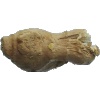
Label: Ginger Root 1